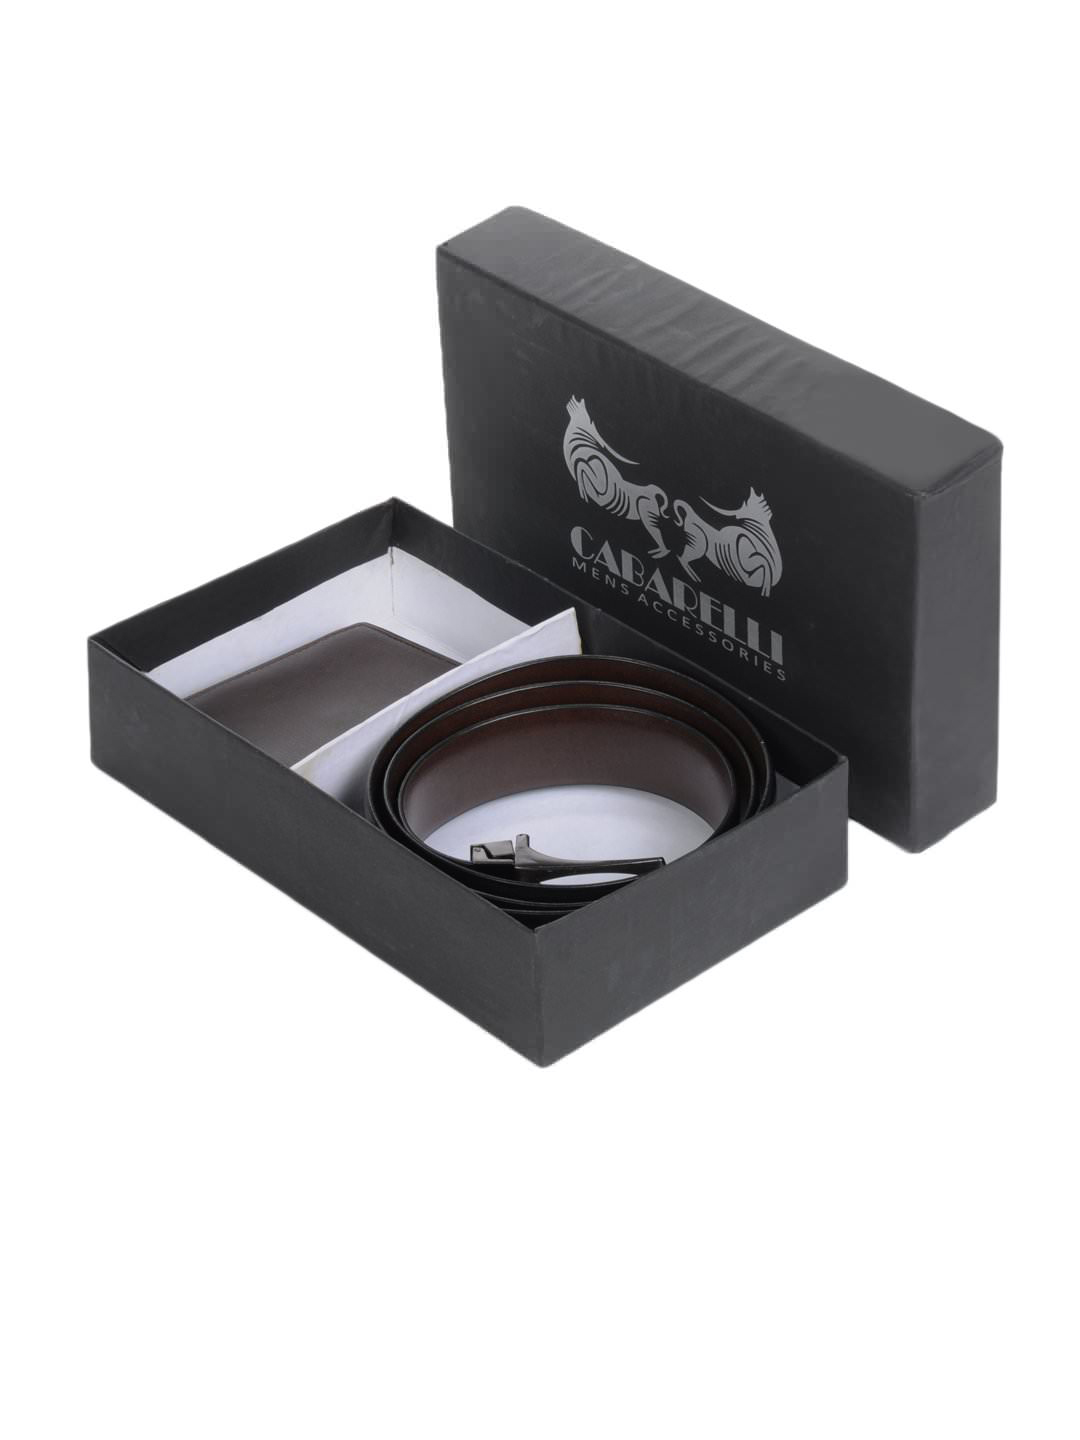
Cabarelli Men Accessory Gift Set
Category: Accessories / Accessories / Accessory Gift Set
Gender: Men
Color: Brown
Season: Summer 2012
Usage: Casual